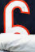
Number: 6